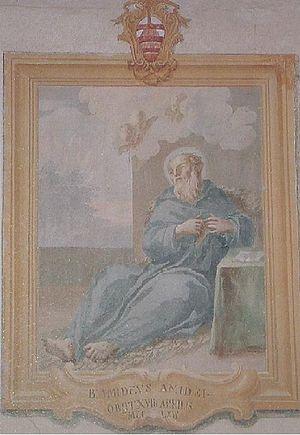
La famille des Amidei est une ancienne et importante famille de Florence qui a habité dans cette ville depuis sa fondation, près du Ponte Vecchio et pour cette raison ils ont pris le surnom de « Chef du Pont ». Dans le centre de Florence ils possédaient la maison-tour des Amidei, qui a résisté aux mines des Allemands, puis qui a été restaurée ensuite. Cette tour faisait partie du mur d'enceinte de la ville.